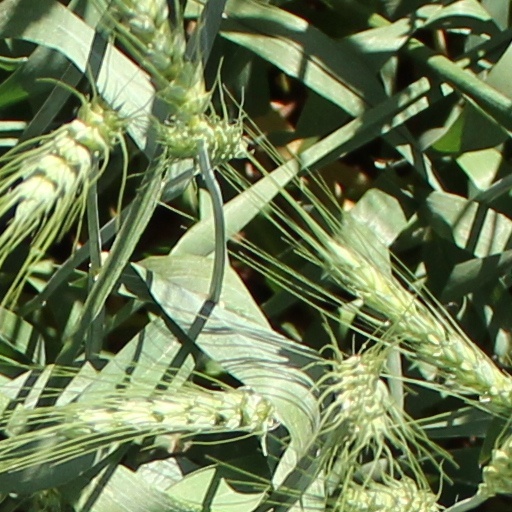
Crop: wheat